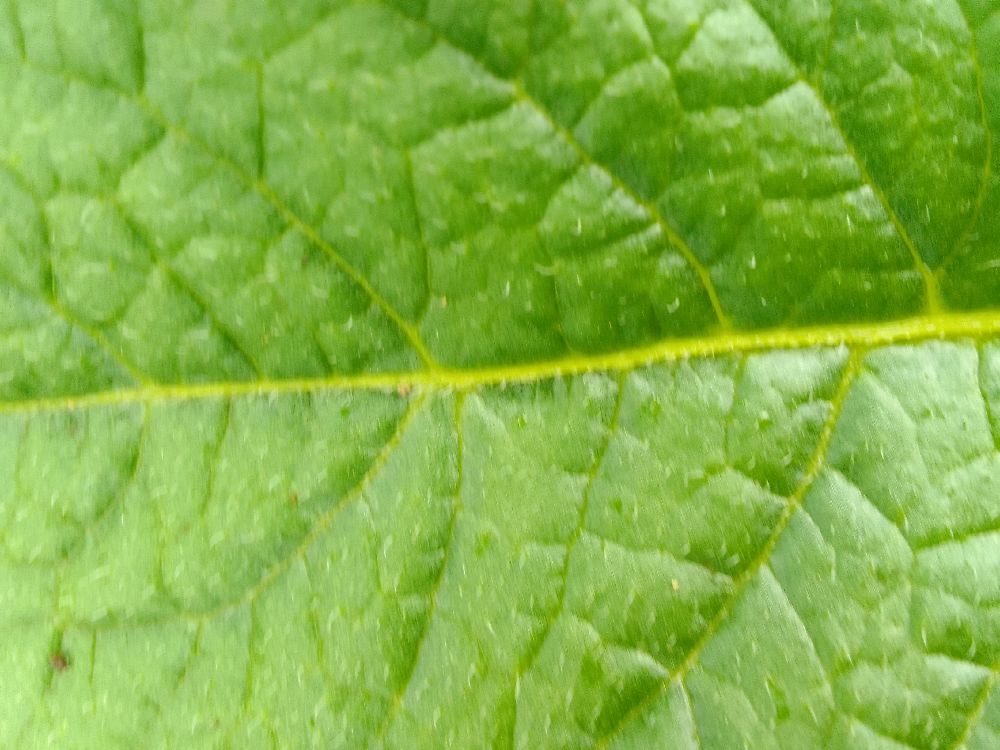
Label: Healthy